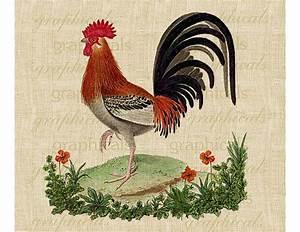
chicken